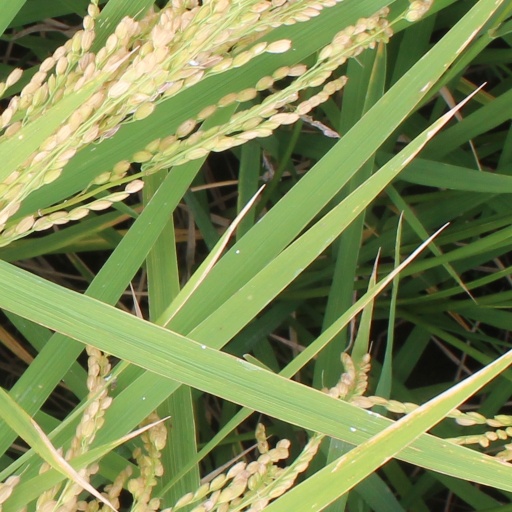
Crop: rice